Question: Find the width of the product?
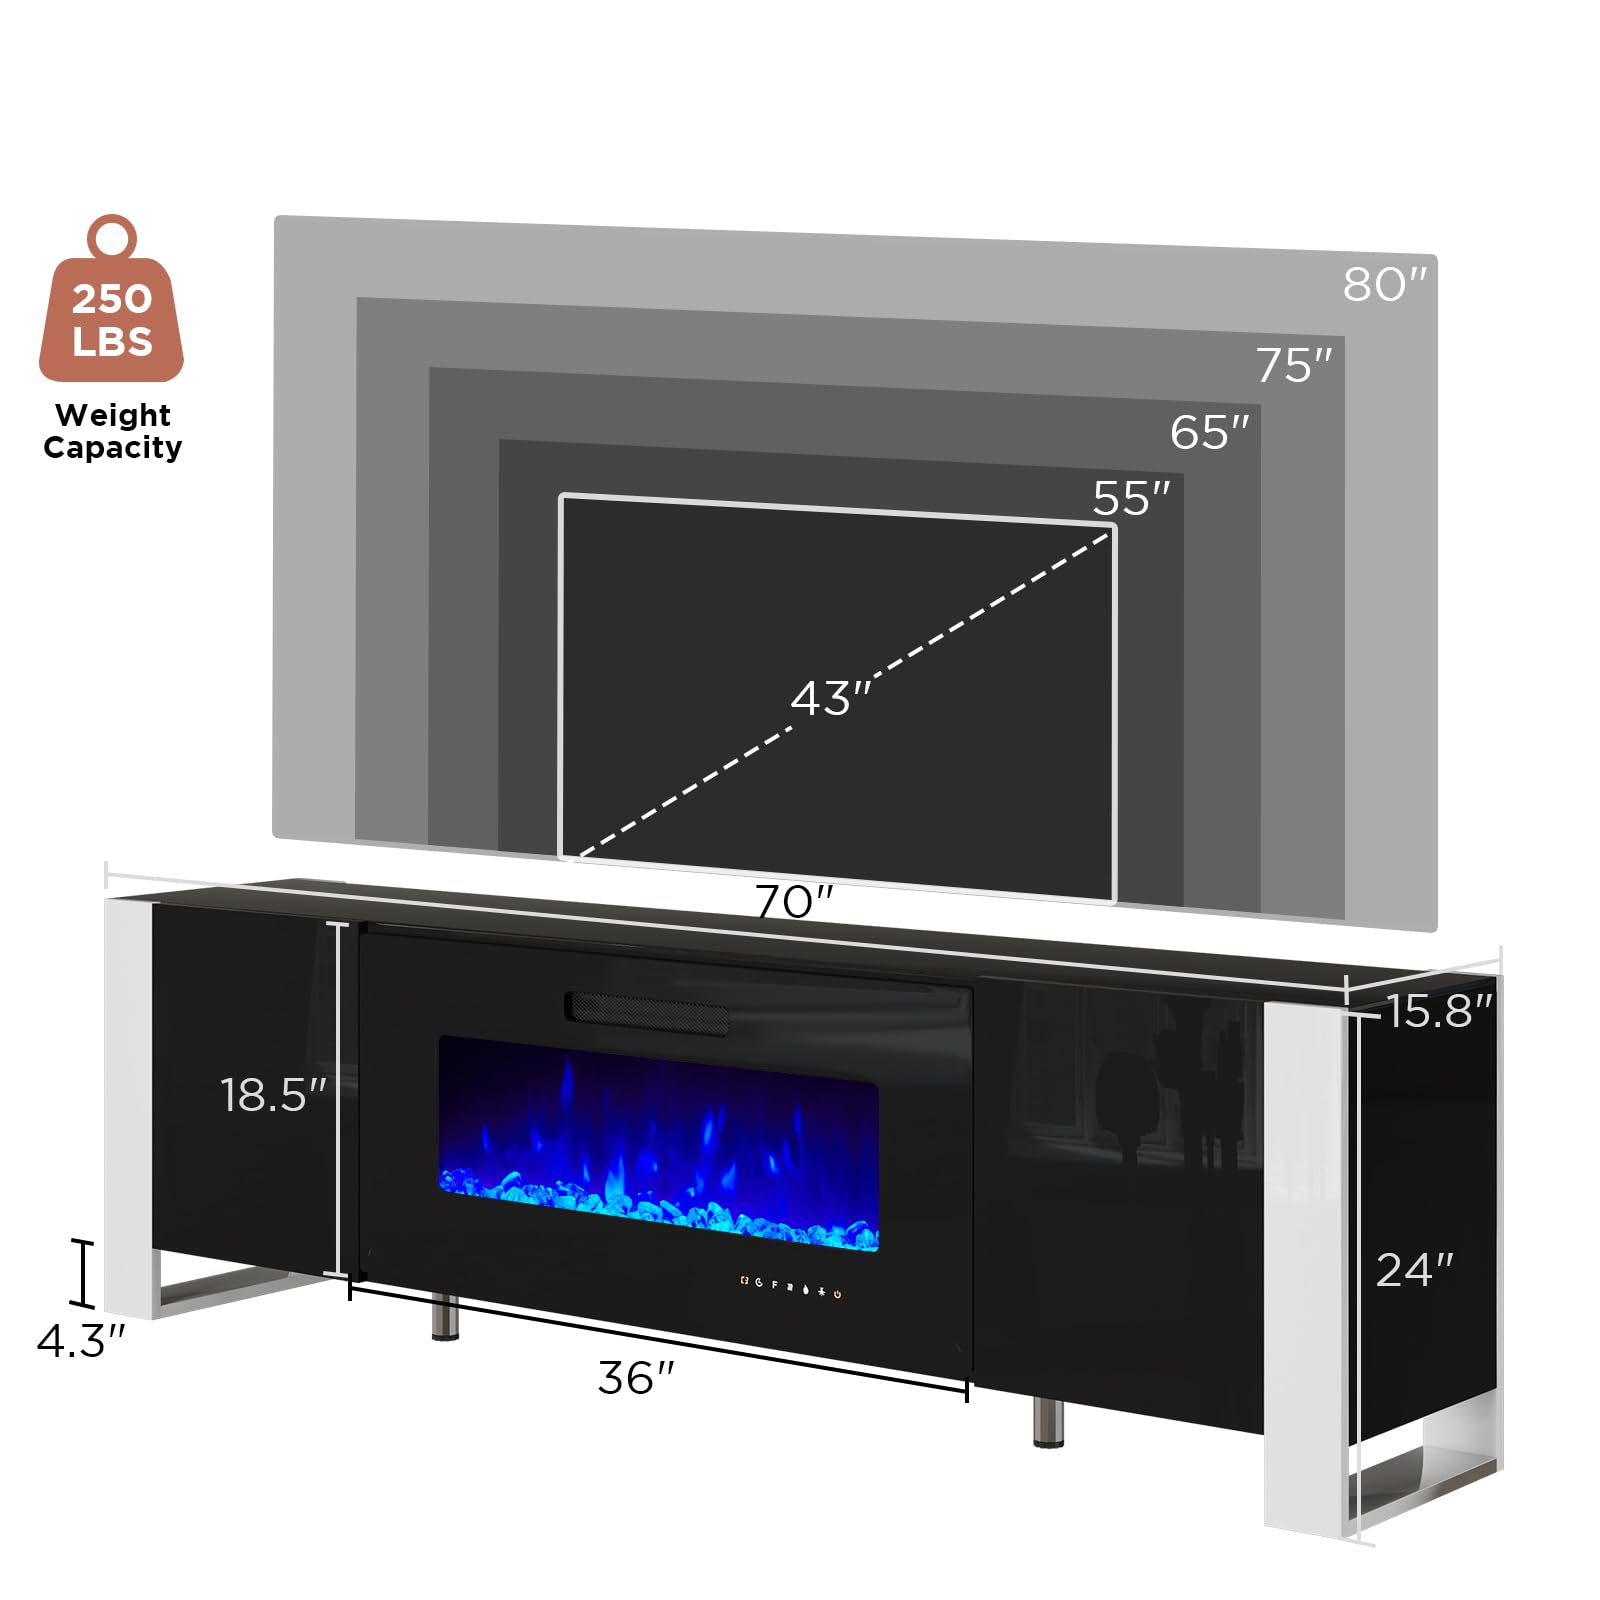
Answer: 70.0 inch